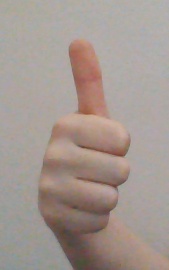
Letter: aleff